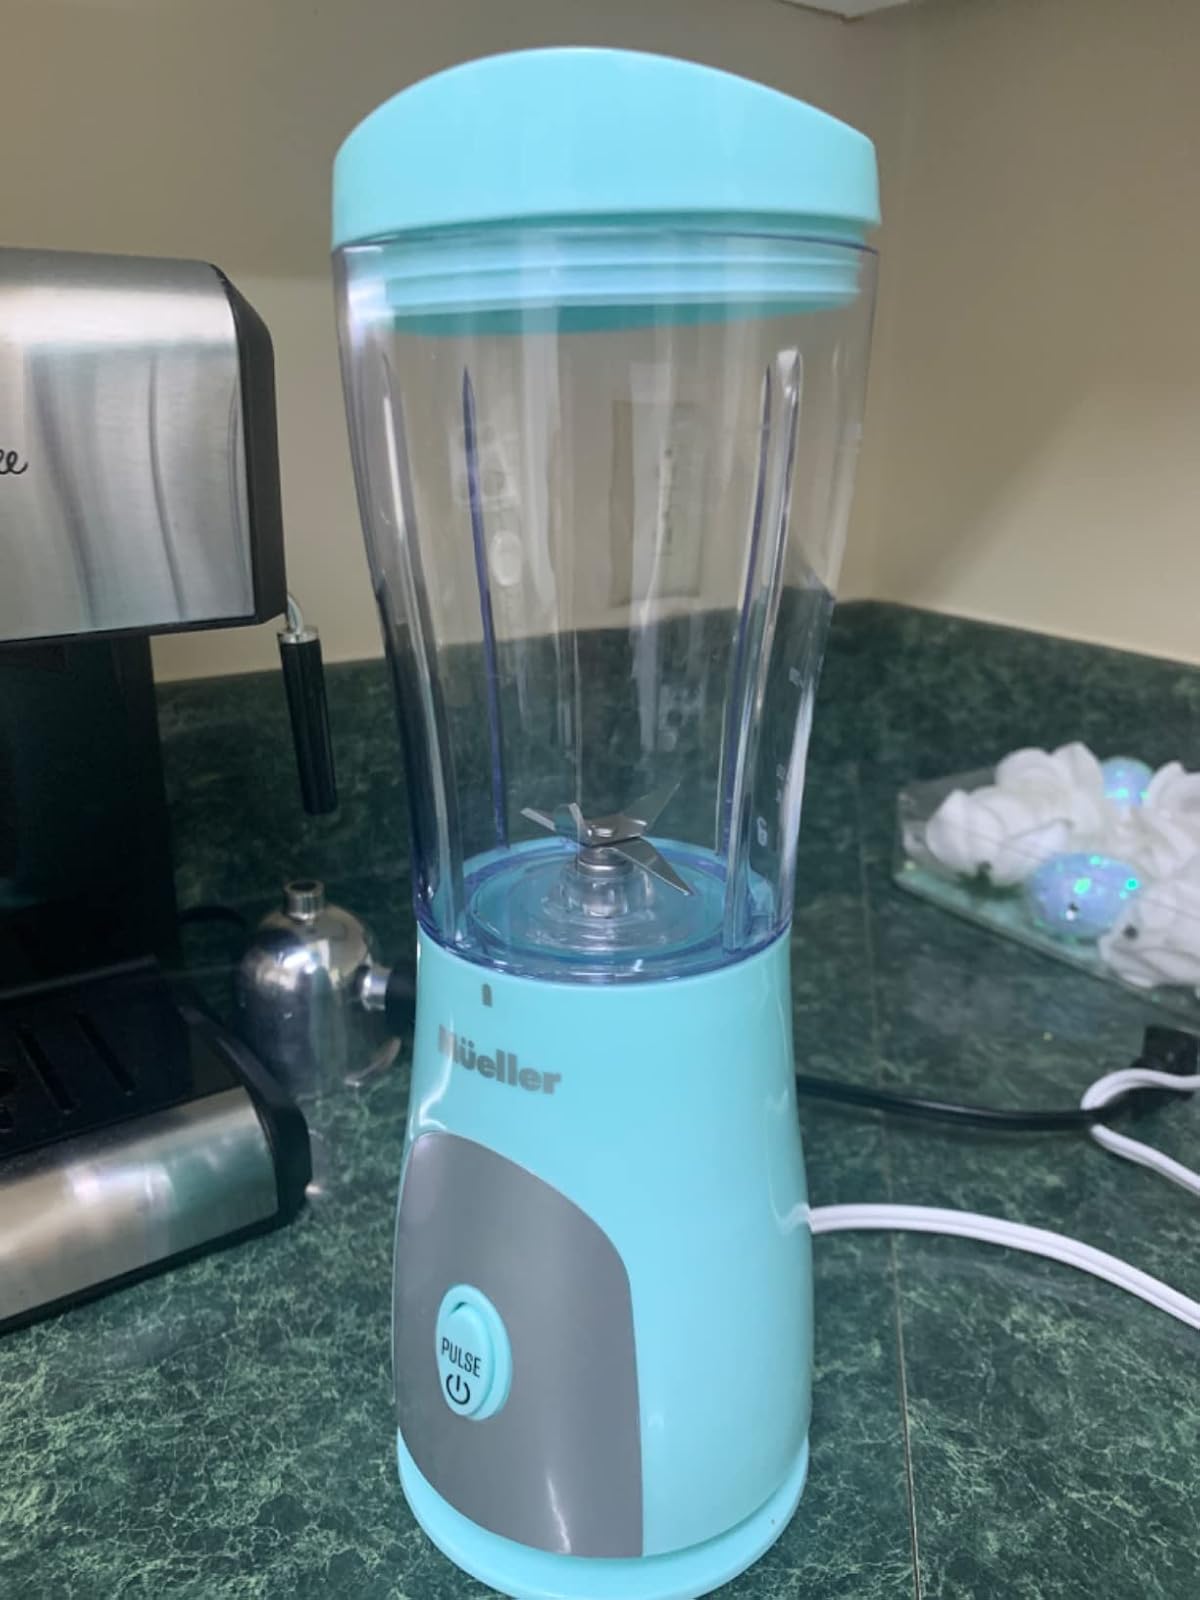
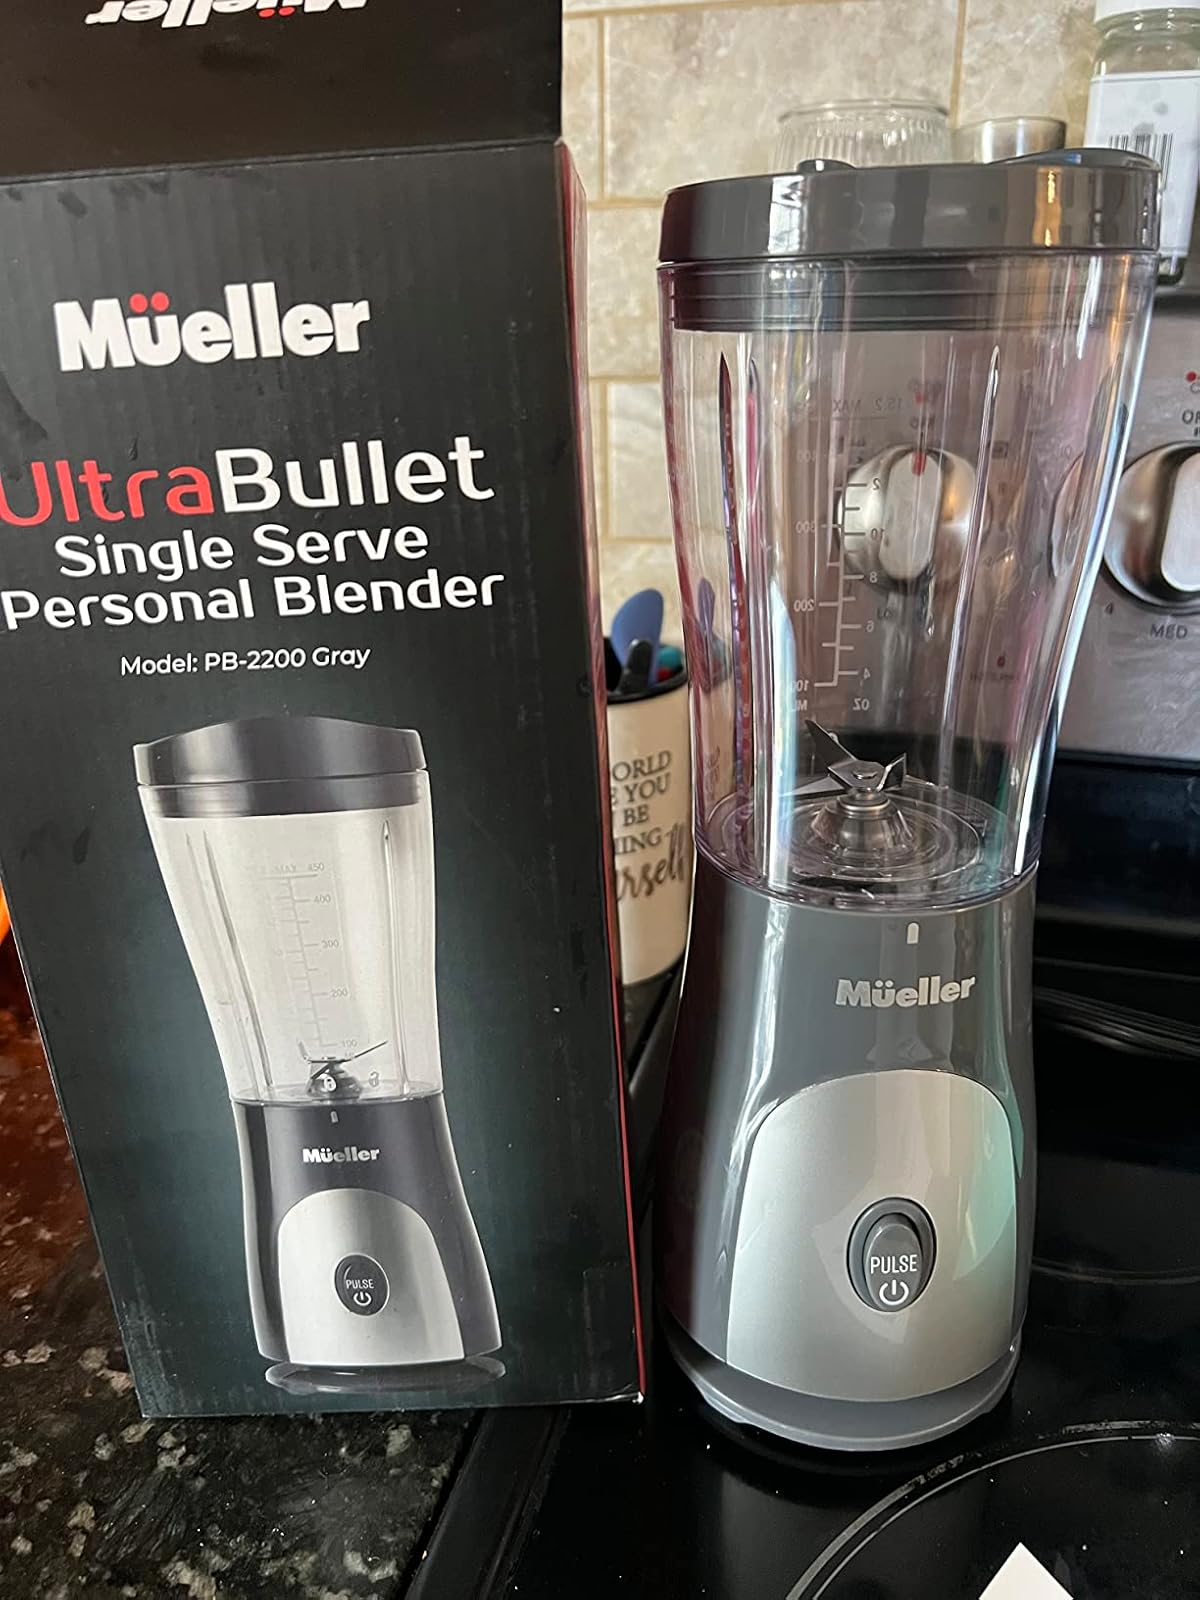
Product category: items_blender
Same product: no